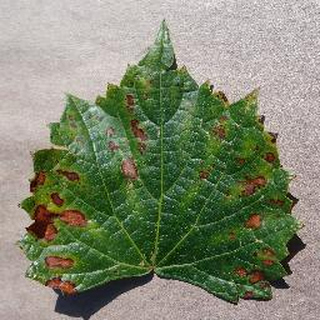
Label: grape_esca_black_measles